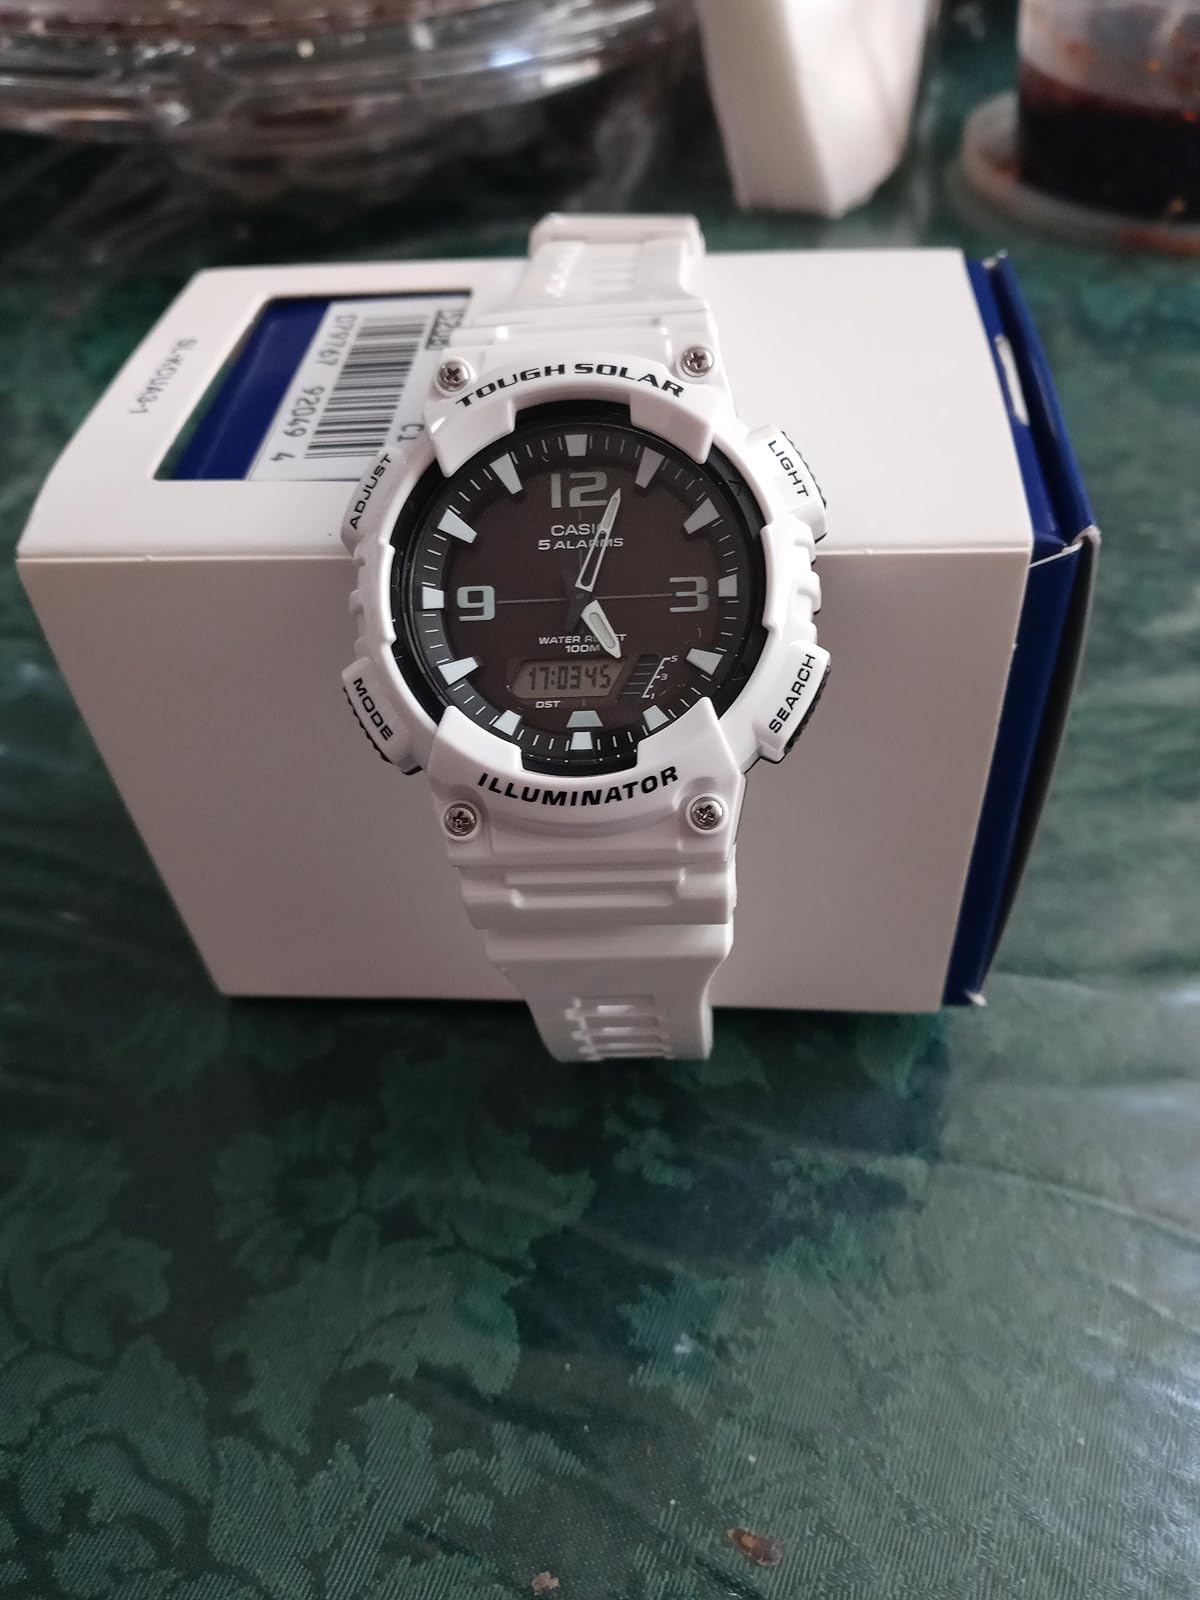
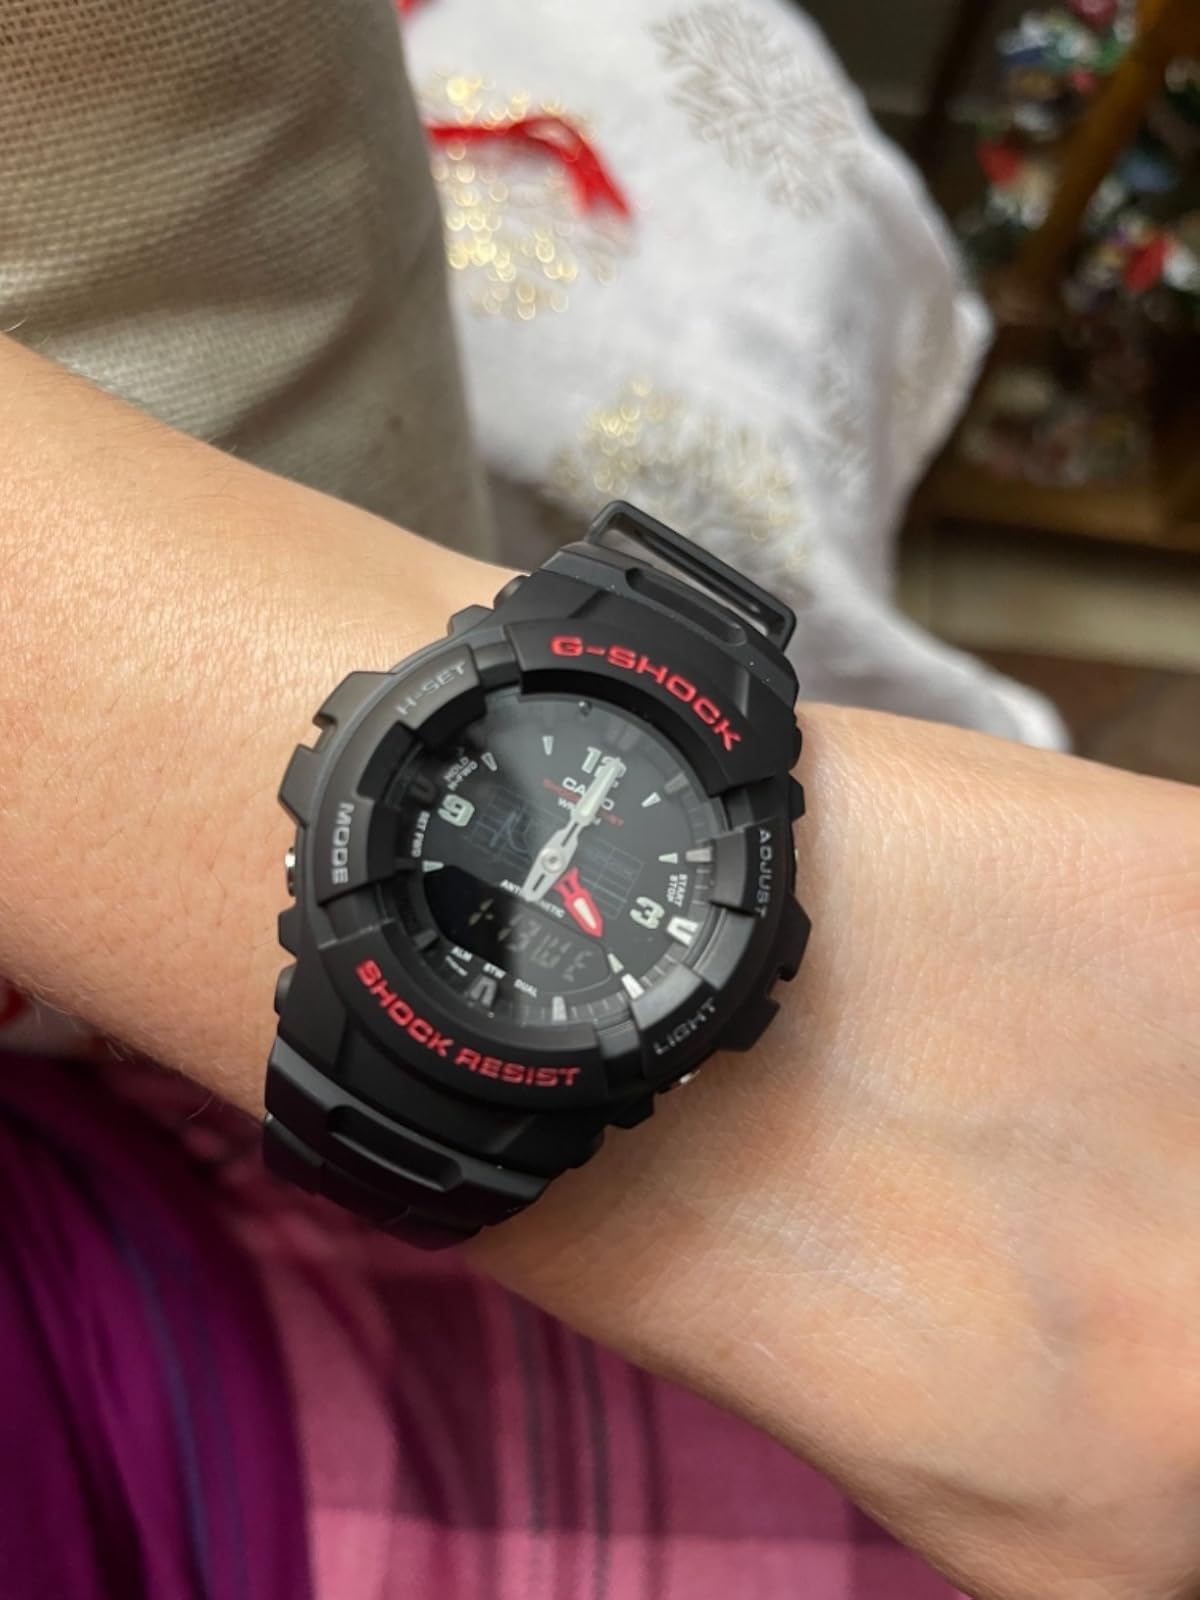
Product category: accessories_watch
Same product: no